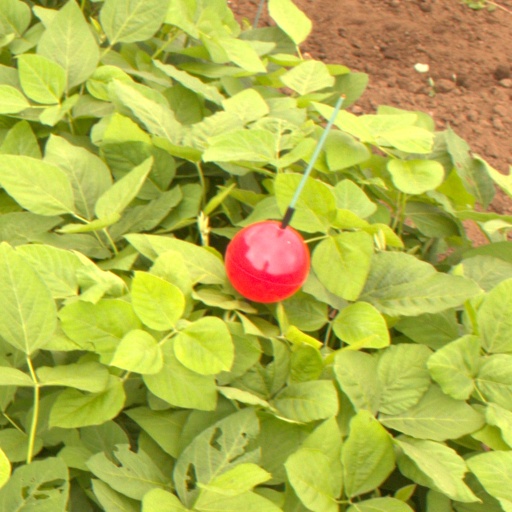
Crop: soybean